Japanese School in Barcelona

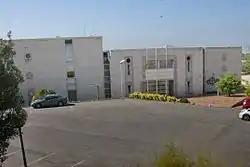
School building

The is a Japanese international school in Sant Cugat del Vallès, Catalonia, Spain, in Greater Barcelona. It is about northeast of central Barcelona. Many Japanese families live along the school's bus route in northern Barcelona.